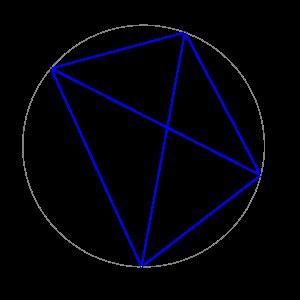
En géométrie euclidienne, le théorème de Ptolémée et sa réciproque énoncent l'équivalence entre la cocyclicité de 4 points et une relation algébrique faisant intervenir leurs distances. L'implication directe est attribuée à l'astronome et mathématicien grec Claude Ptolémée, qui s'en servit pour dresser ses tables de trigonométrie dont il fit usage dans ses calculs liés à l'astronomie.
Les sciences romaines sont apparues à la suite de l'essor de la Rome antique. Elles ne sont pas issues de l'inventivité propre des Romains, mais plutôt de l'héritage grec : celui d'Athènes pour ce qui est des courants philosophiques et celui d'Alexandrie pour ce qui est des sciences.
En géométrie, un cercle circonscrit à un polygone est un cercle qui passe par tous les sommets du polygone. Le polygone est alors dit inscrit dans le cercle : on parle de polygone inscriptible. Les sommets sont alors cocycliques, situés sur un même cercle. Ce cercle est unique et son centre est le point d'intersection des médiatrices des côtés.